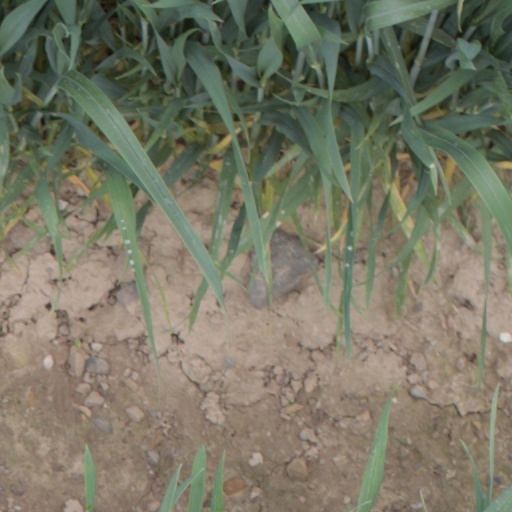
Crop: wheat